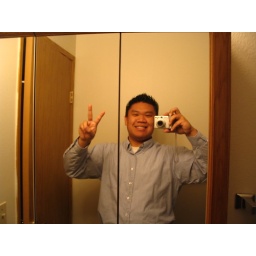
I'm taking a funny picture of myself in the bathroom mirror just like what Amy would do.